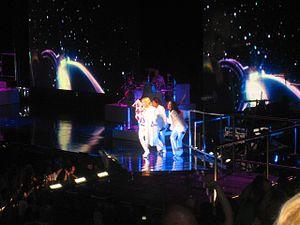
Lucky Star est le quatrième single de la chanteuse américaine Madonna, il apparaît sur l'album du même nom en 1983. La chanson sort le 12 novembre 1983 chez Sire Records. Elle apparaît également dans les compilations The Immaculate Collection sortie en 1990 et Celebration sortie en 2009. Lucky Star est écrite par Madonna et produite par Reggie Lucas. Toutefois, Madonna n'est pas enchantée par la version de Lucas et décide de faire appel à son petit ami de l'époque, John Benitez afin de remixer la piste selon ses idées. Lucky Star est une piste de rythme dance modéré de 108 battements par minute qui combine les rythmes lourds des percussions avec les sons d'une guitare jouant des longs riffs. Les paroles associent le corps masculin aux étoiles célestes.